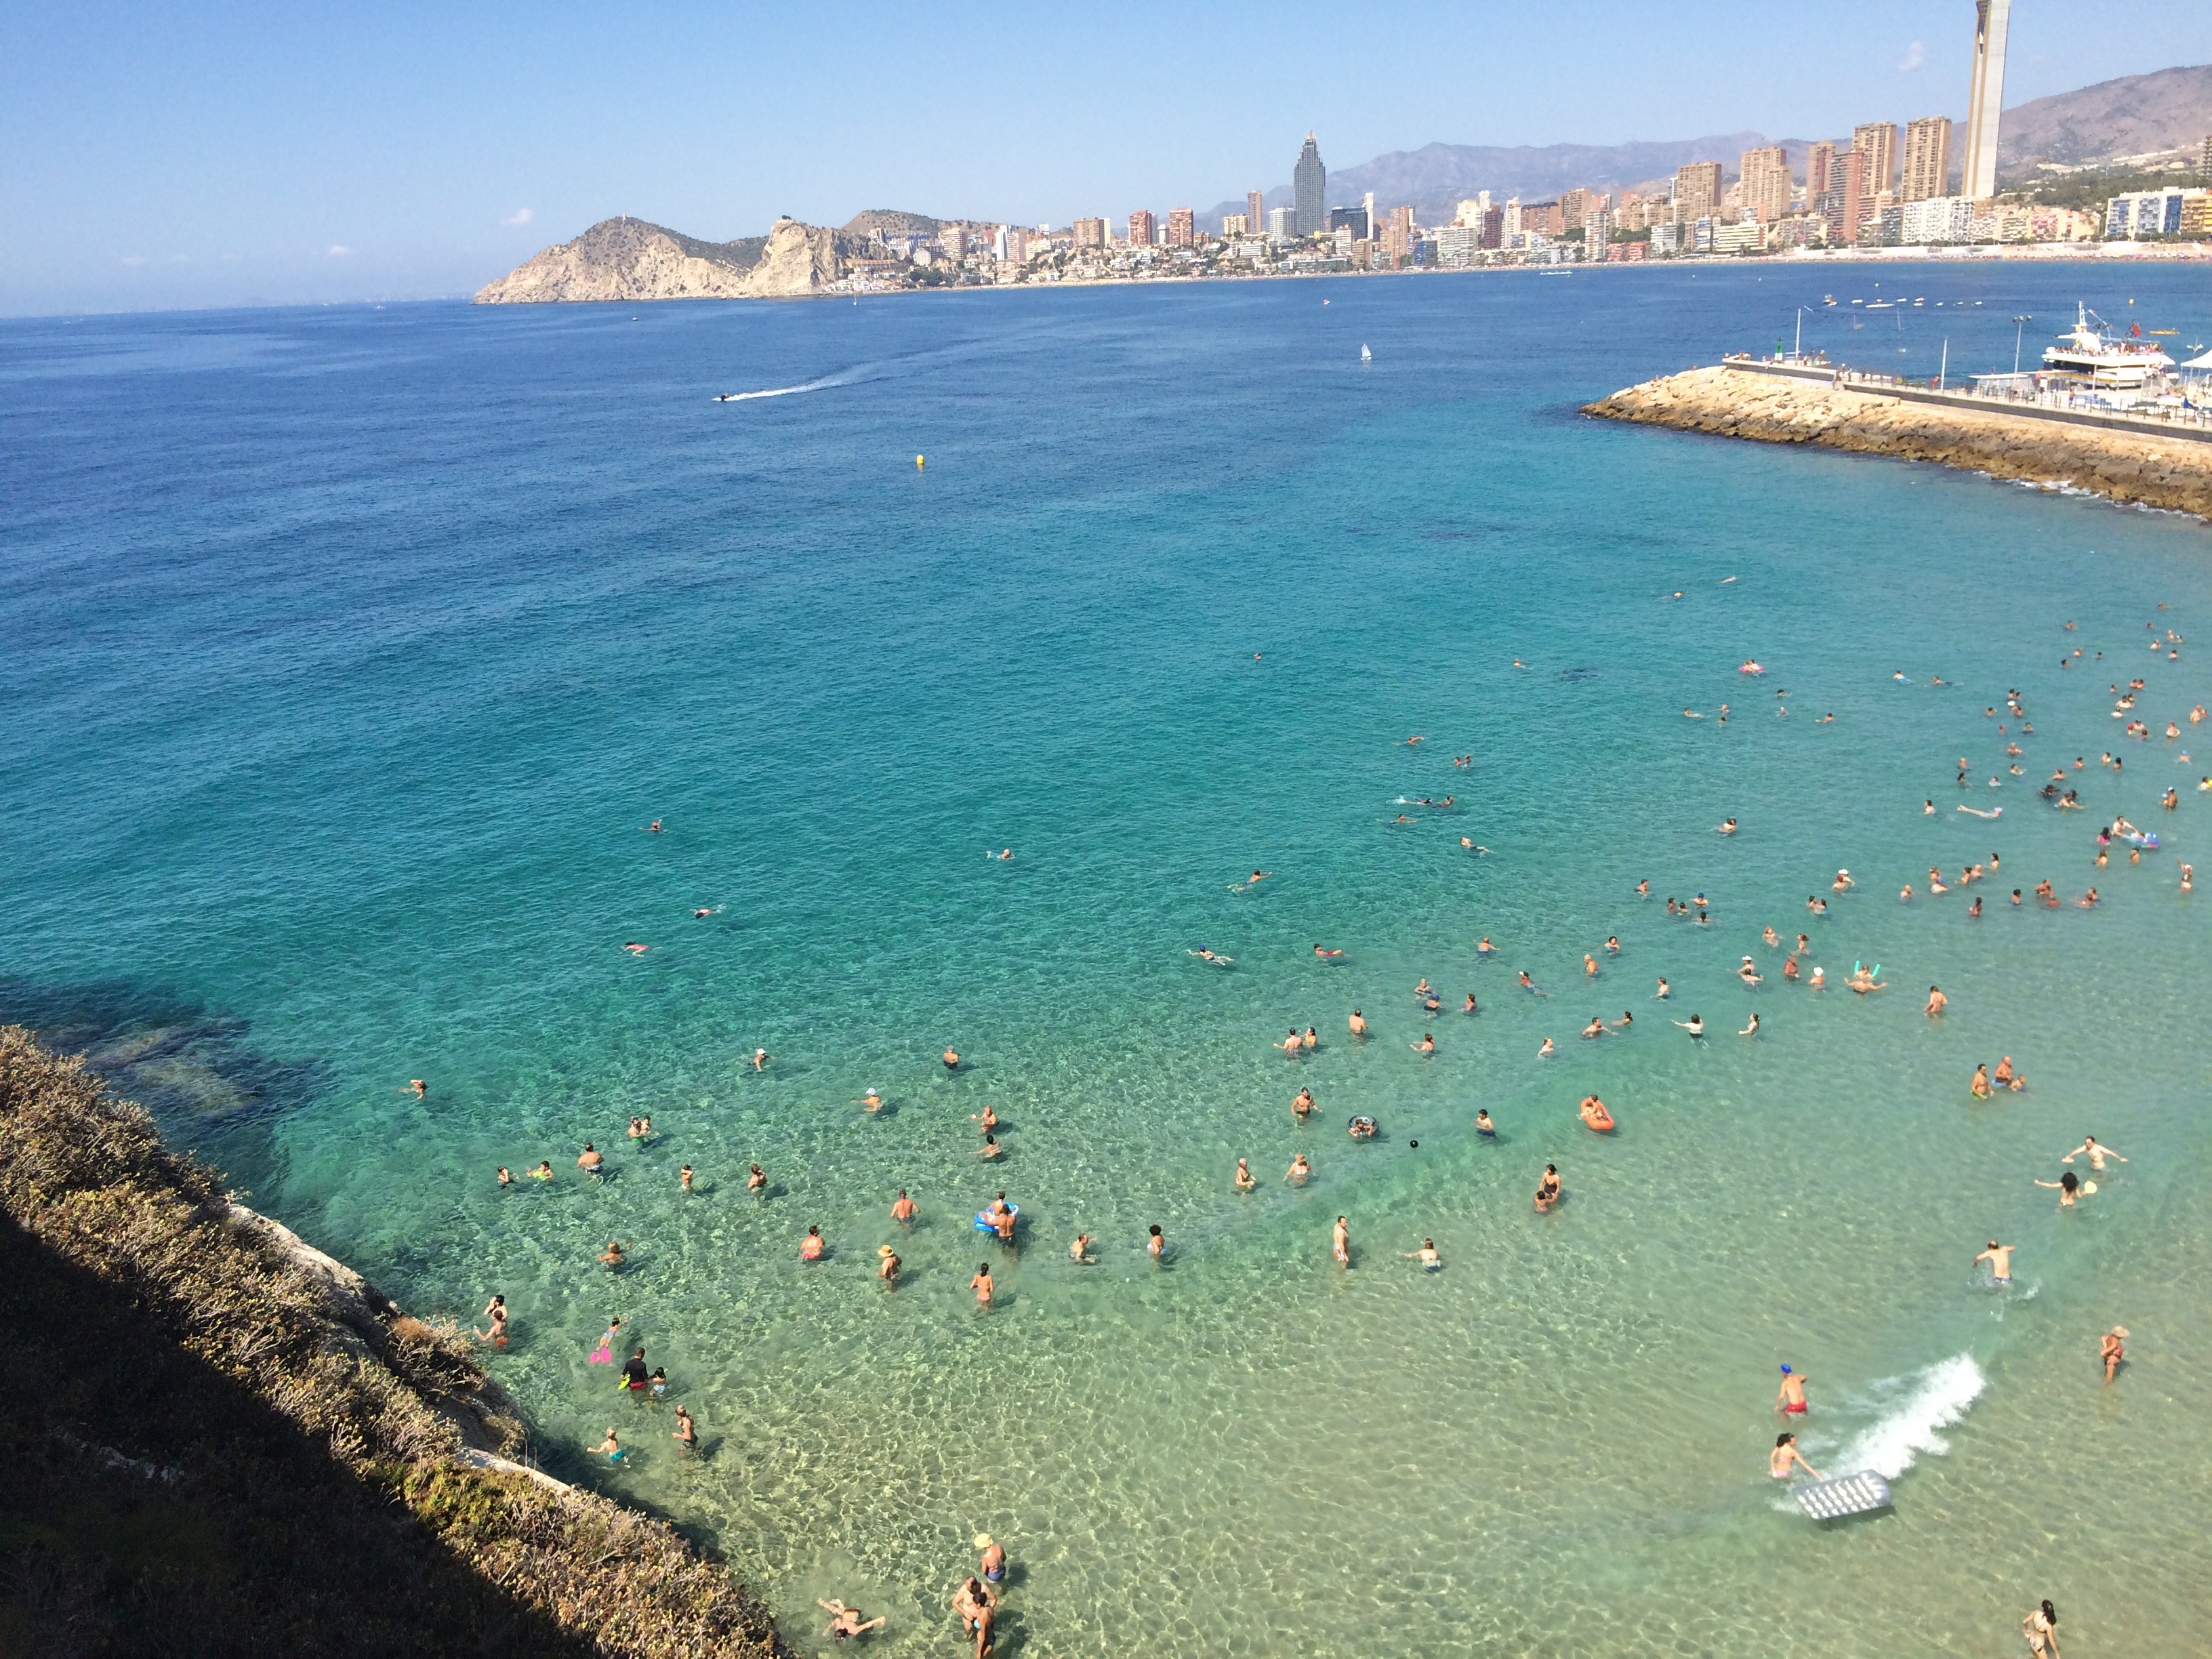
beach, sea, coast, sand, ocean, horizon, shore, wave, cliff, bay, terrain, body of water, cape, islet, wind wave